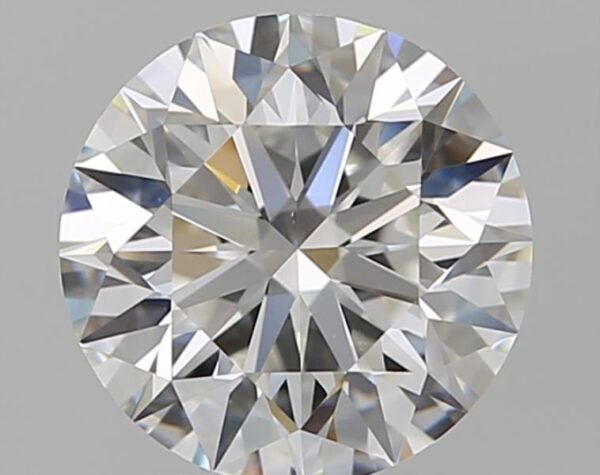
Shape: round
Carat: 1.7
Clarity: VS1
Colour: F
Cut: EX
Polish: EX
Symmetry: EX
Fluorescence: N
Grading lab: GIA
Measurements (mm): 7.57 x 7.62 x 4.79